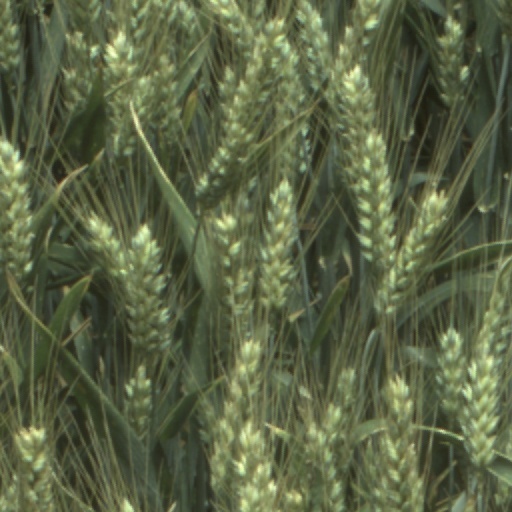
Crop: wheat